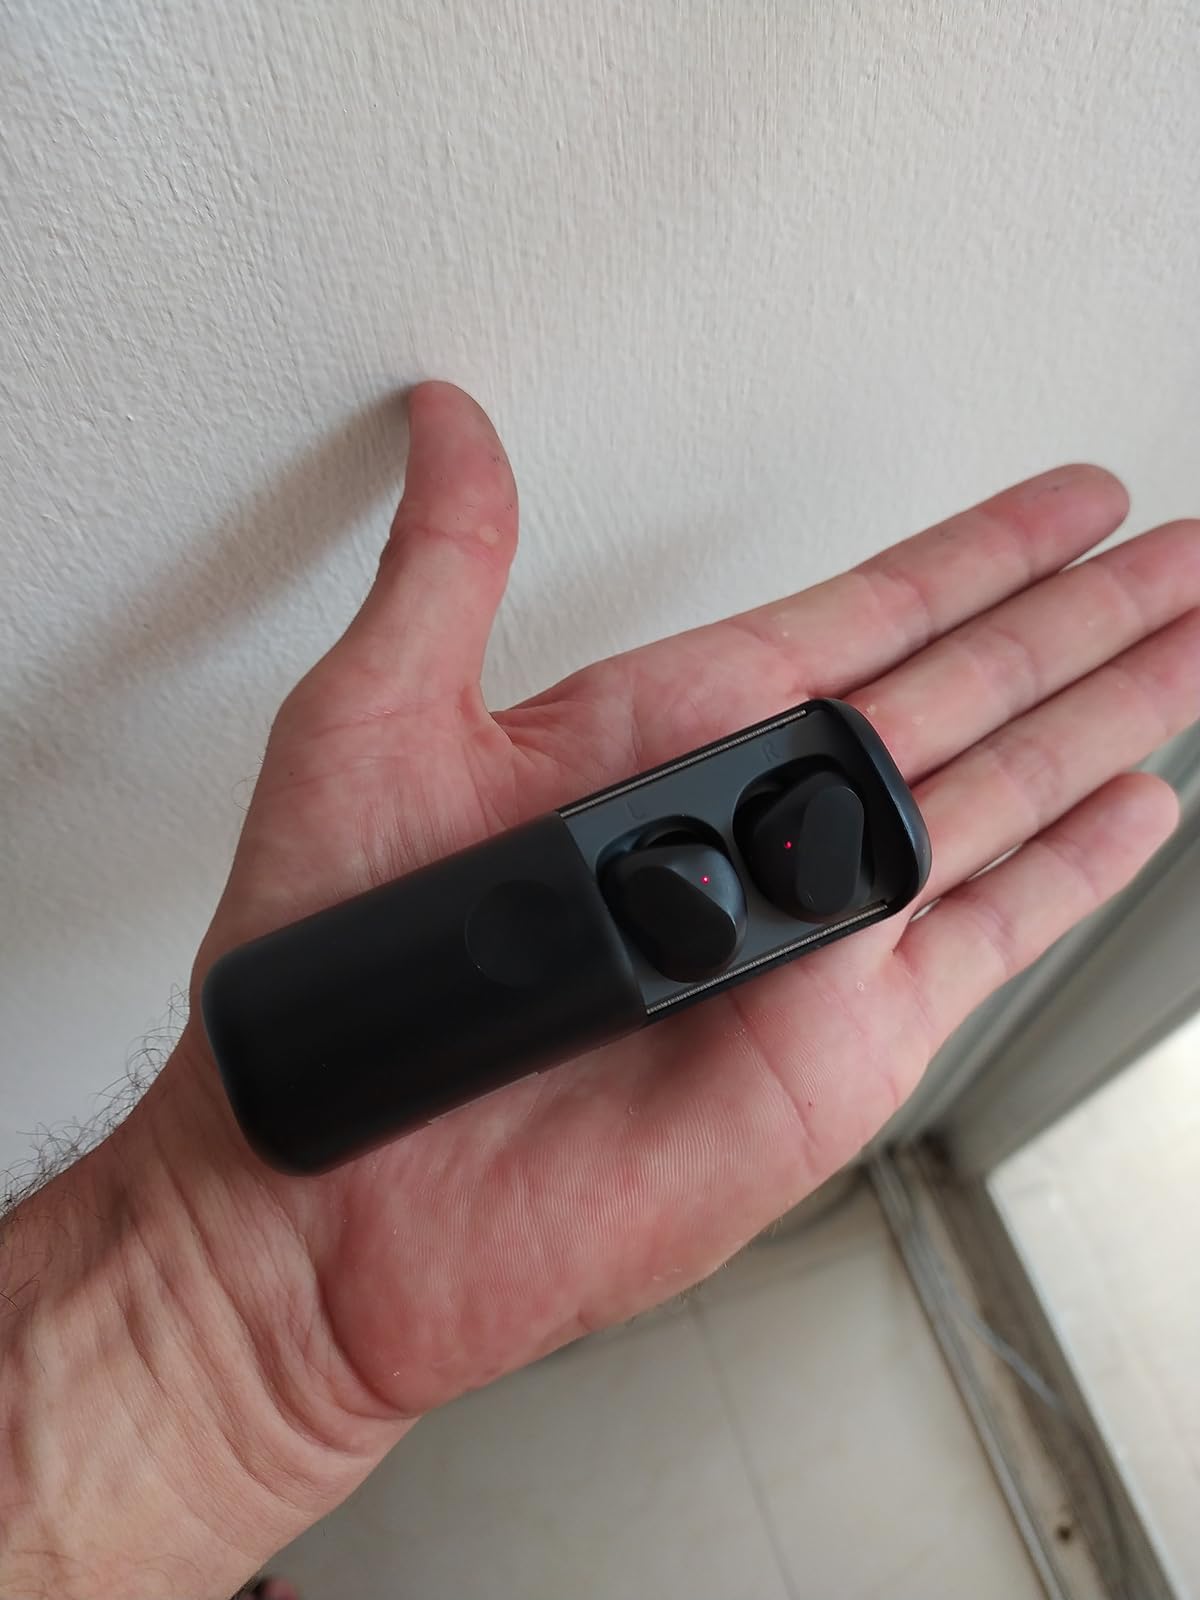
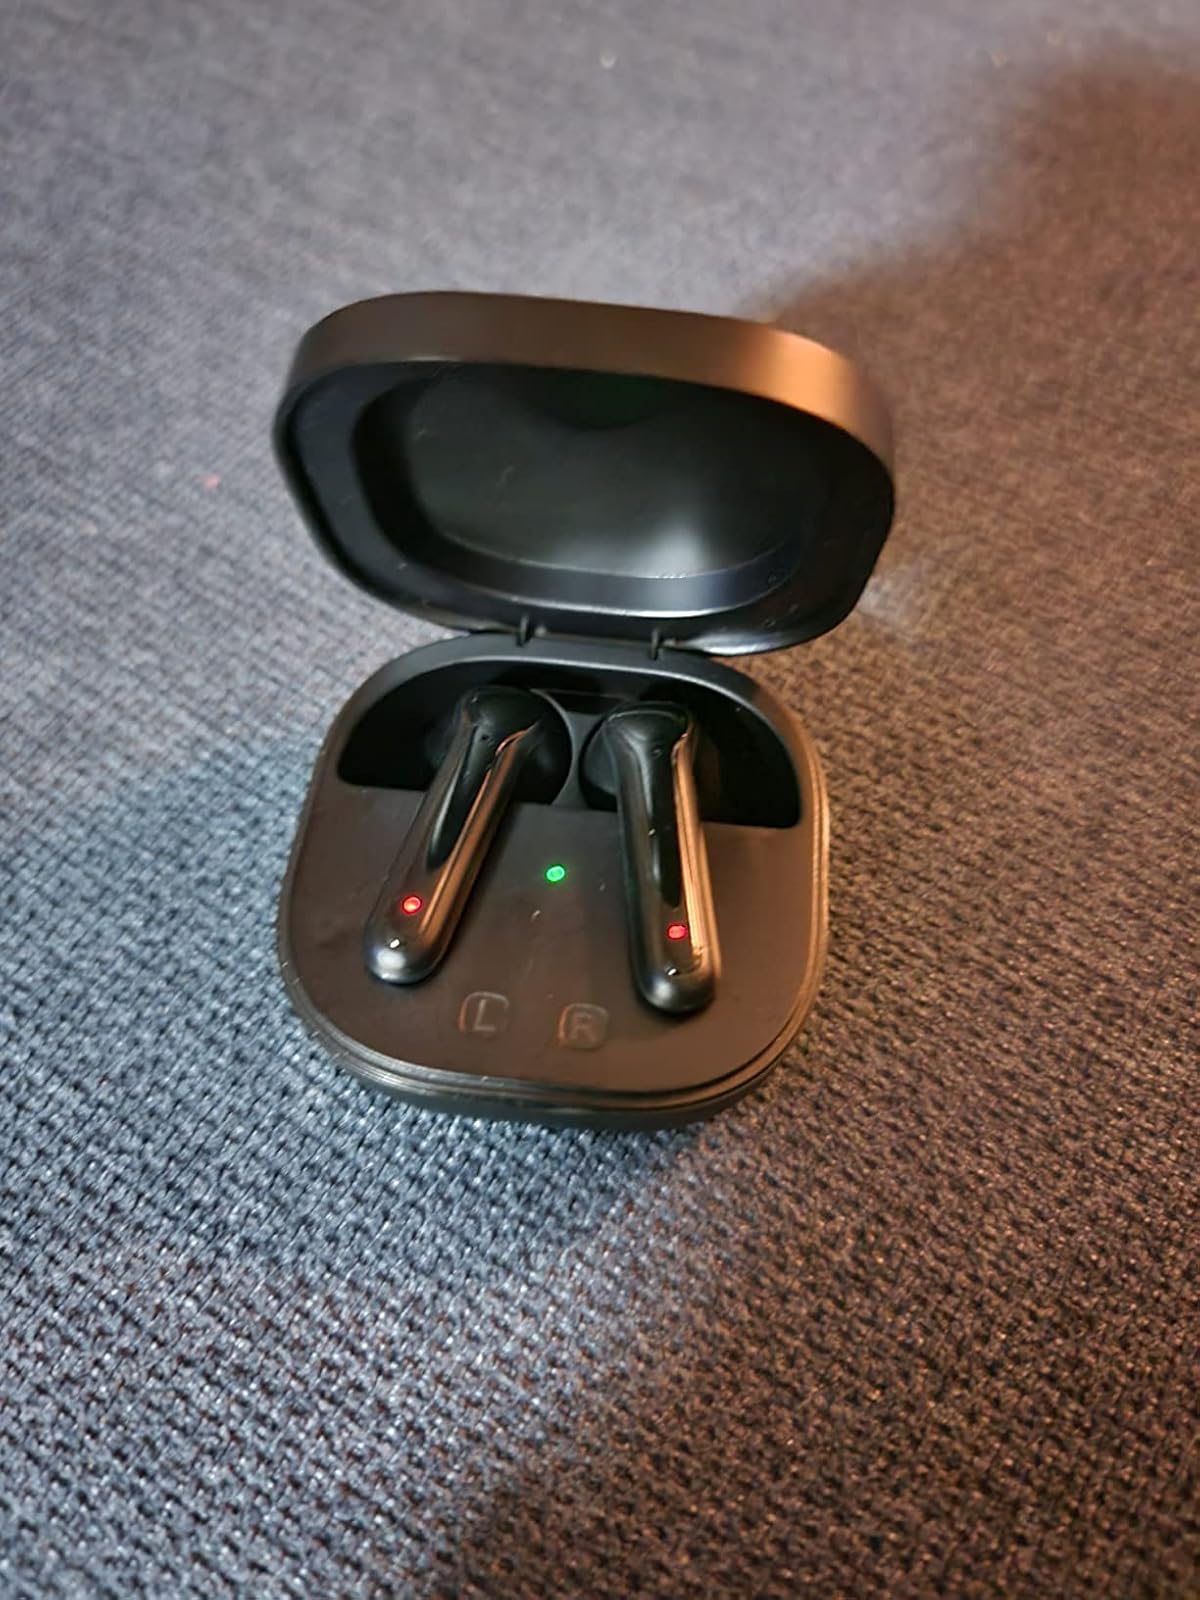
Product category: earbuds
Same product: no